Quantum turbulence

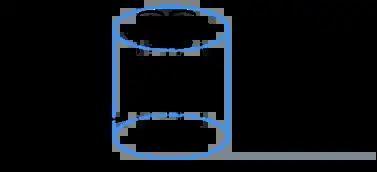
Fig 6. Schematic of a cylindrical container rotating at a speed of formula_46, forming a vortex lattice of six straight vortex lines.

Vortex lattices are laminar (ordered) configurations of vortex lines that can be created by rotating the system. For a cylindrical vessel of radius formula_6, a condition can be derived for the formation of a vortex lattice by minimising the expression formula_48, where formula_49 is the free energy, formula_50 is the angular momentum of the fluid and formula_51 is the rotation, with magnitude formula_46 and axial direction. The critical velocity for the appearance of a vortex lattice is then